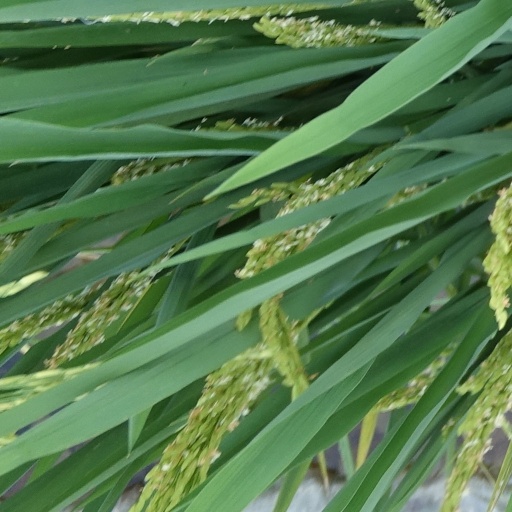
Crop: rice